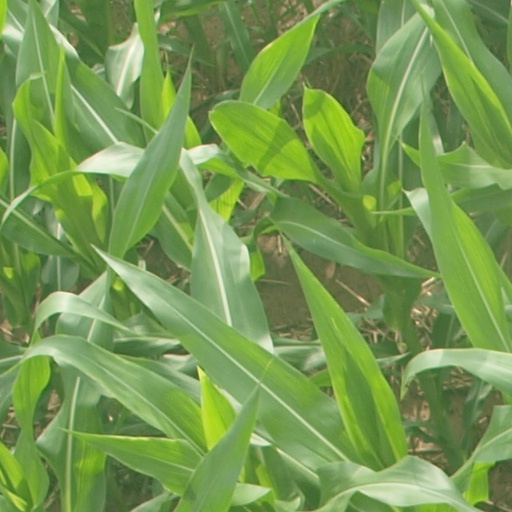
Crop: maize; corn